Freedom of movement

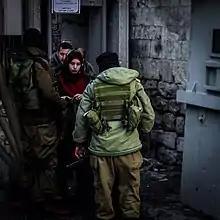
Palestinians queue to pass through a checkpoint between neighborhoods in the city of Hebron.

The restriction of the movement of Israelis and Palestinians in Israel and the West Bank by Israel and the Palestinian National Authority is one issue in the Israel–Palestine conflict. In the mid-1990s, with the implementation of the Oslo Accords and the division of the West Bank into three separate administrative divisions, Israeli freedom of movement was limited by law. Israel says that the regime of restrictions is necessary to protect Israelis both in Israel proper and in the West Bank.